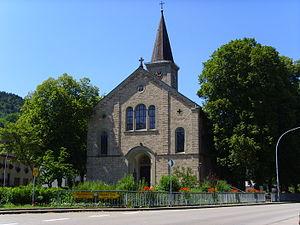
Eggingen est une commune de Bade-Wurtemberg, située dans l'arrondissement de Waldshut, dans le district de Fribourg-en-Brisgau.